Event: Nepal Earthquake
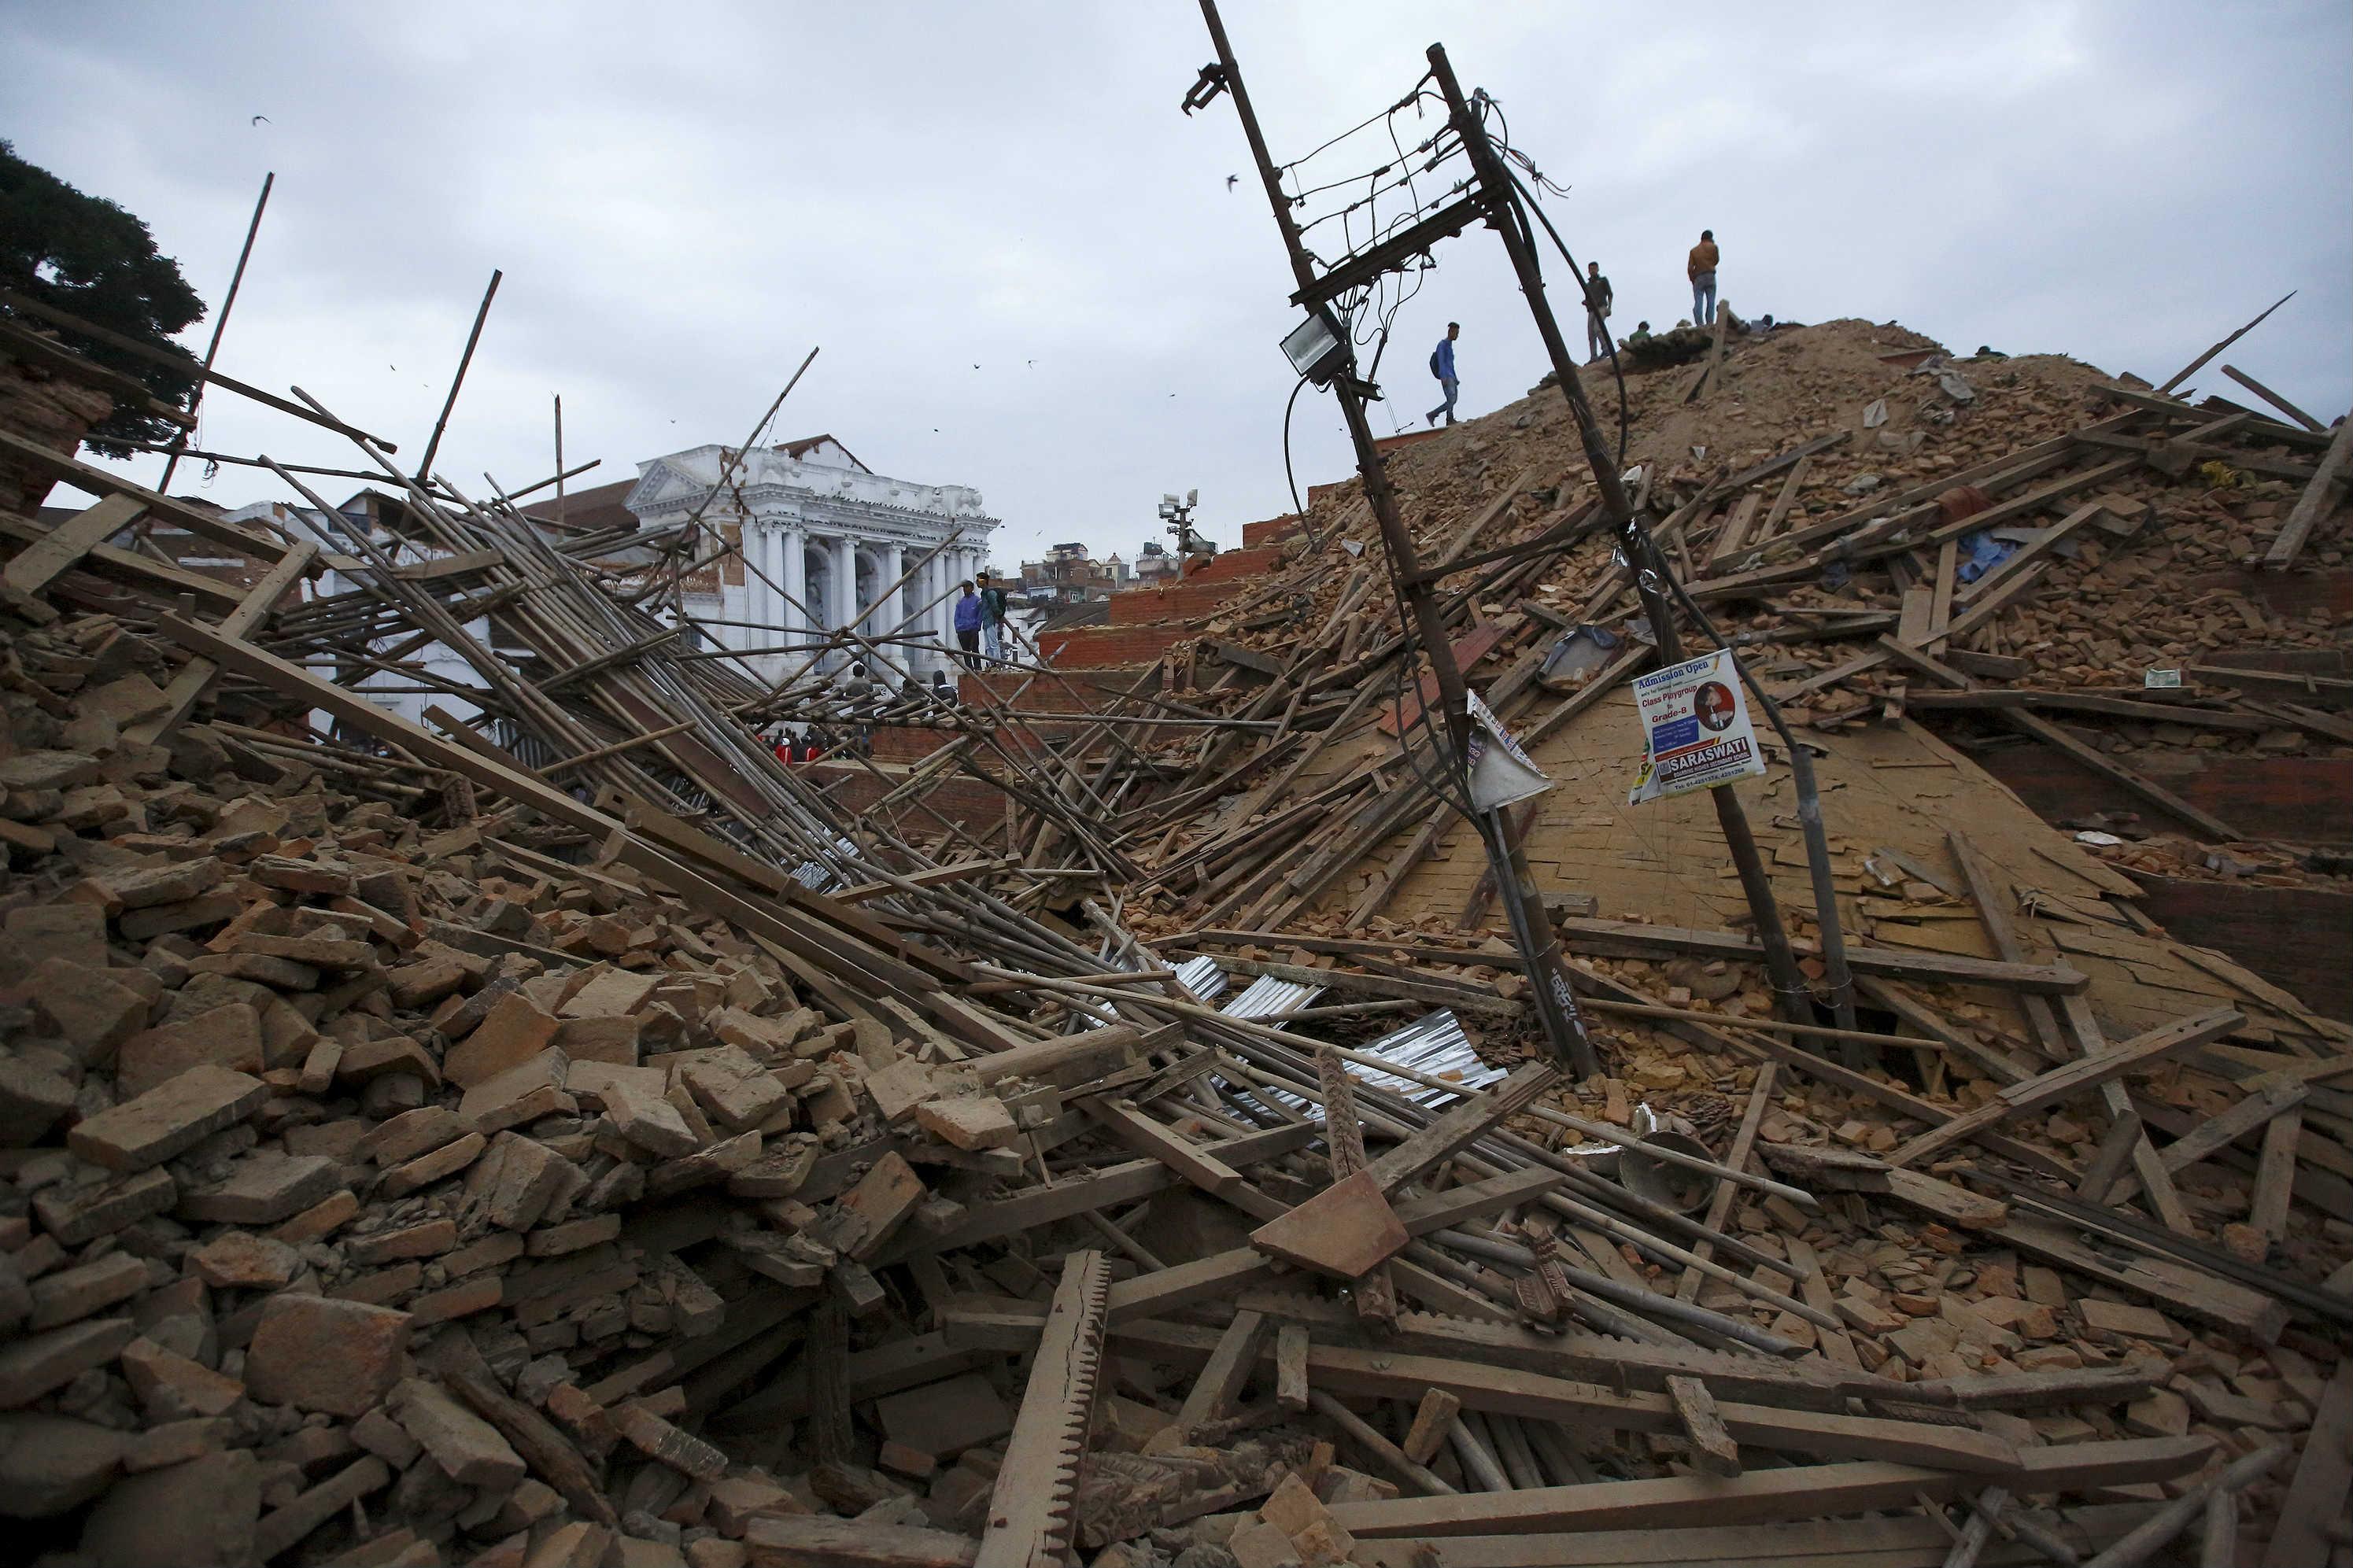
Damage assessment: damage